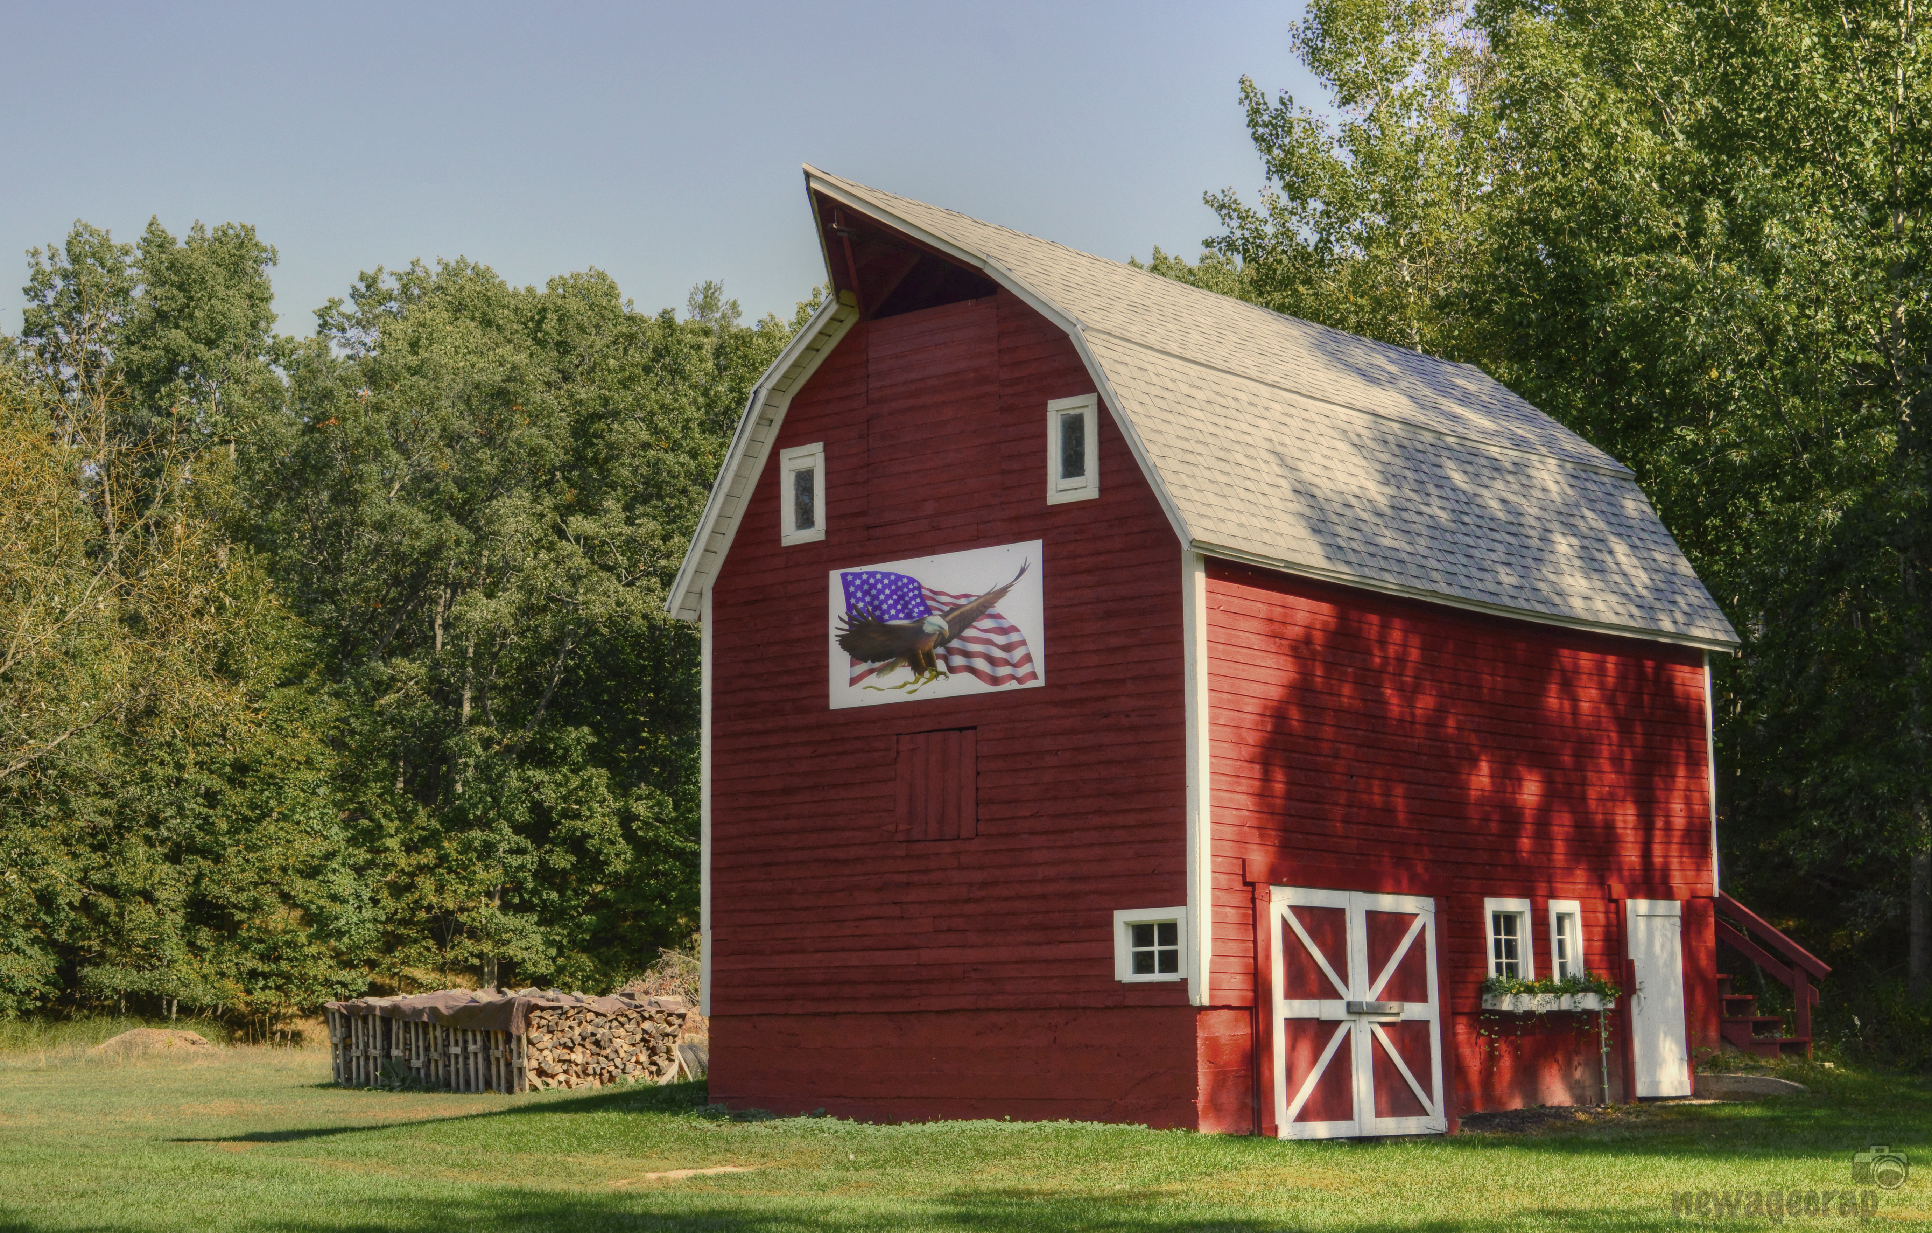
farm, building, barn, home, shed, rural, scenic, cottage, chapel, nikon, americanflag, barns, adamscounty, log cabin, patriotic, nikond3200, centralwisconsin, newagecrapphotography, badgerstate, wisconsinbarn, wisconsinbarns, wisconsinfarm, scenicfarm, scenesfarm, rusticwisconsin, barnphoto, barnpicture, barnswisconsin, barnwisconsin, farmscenes, wisconsin, fall2015, sept2015, americanflagbarn, rural area, americaneagle, patrioticbarn, romewisconsin